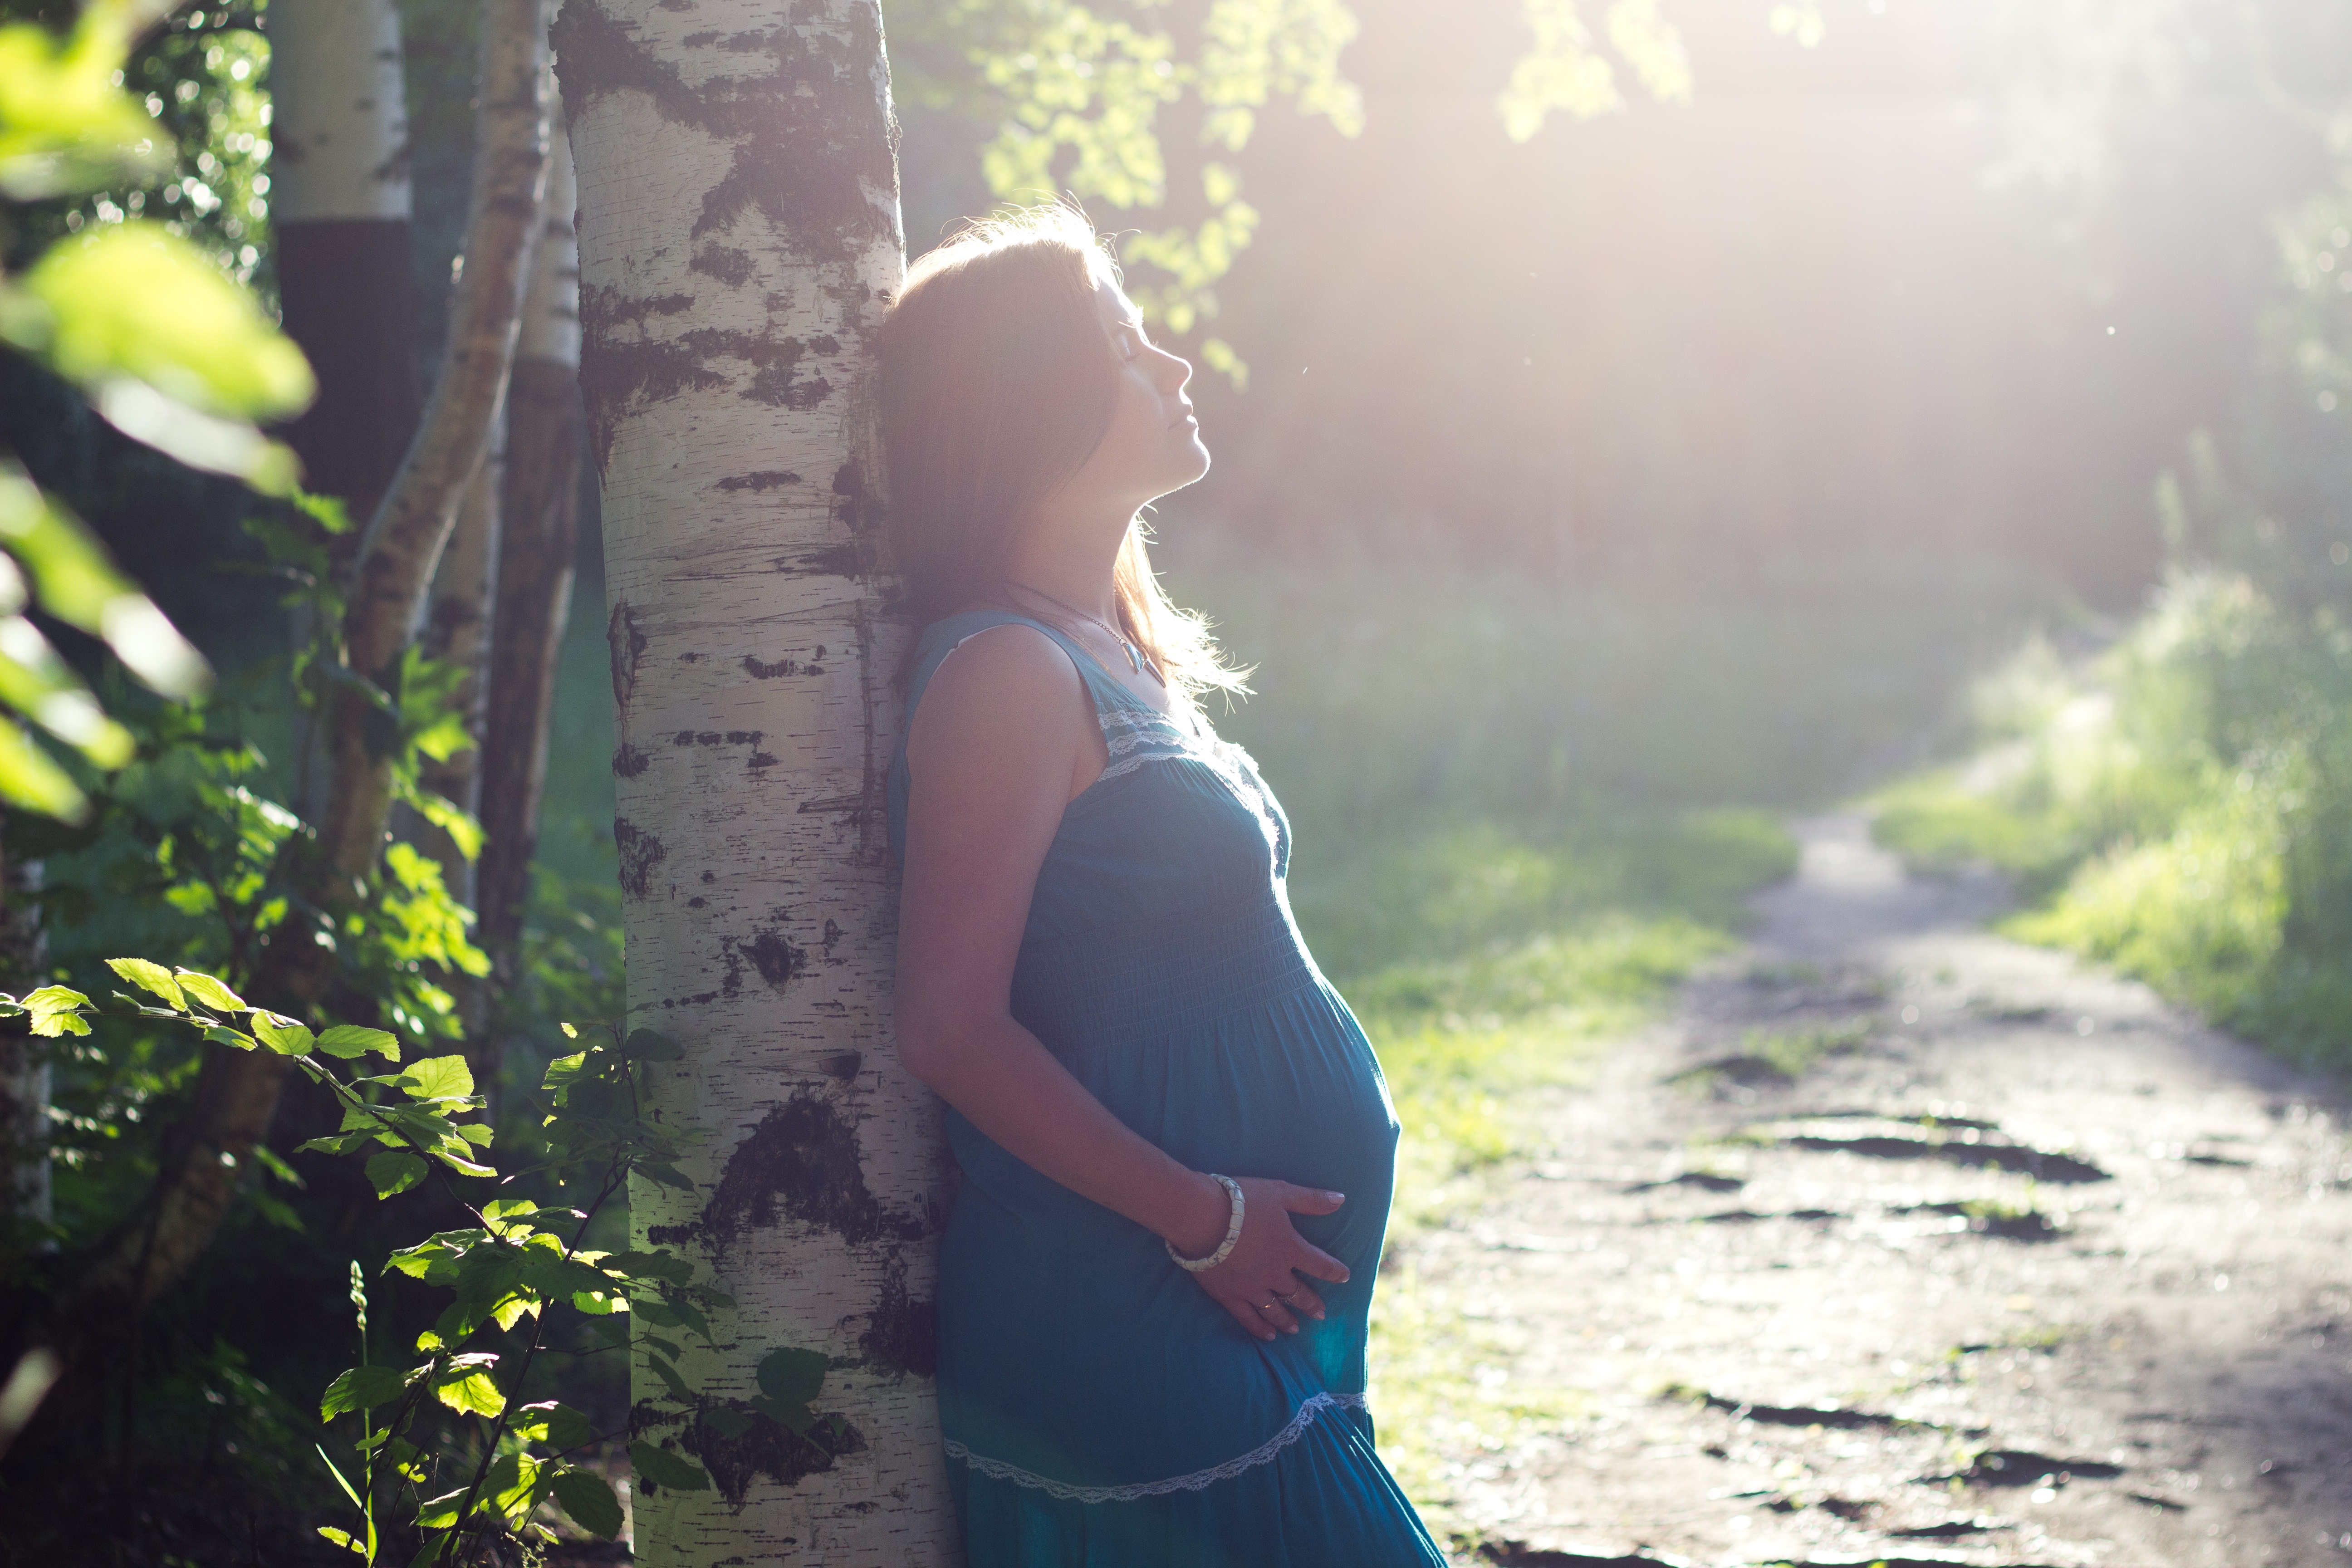
tree, nature, forest, grass, girl, woman, sunlight, love, green, birch, romance, season, mom, pregnancy, motherhood, family, photograph, pregnant, belly, beauty, femininity, emotion, tenderness, interaction, photo shoot, stand by, having a baby, expectant mother, soon mom, waiting for the miracle of birth, tummies, in anticipation of the, future parents, child waiting